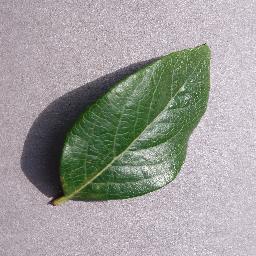
Label: Blueberry___healthy